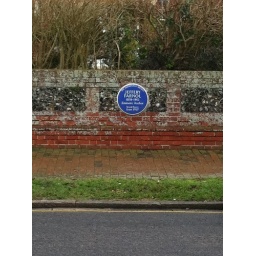
Opposite the place where I park my car to go to swimming lessons in Eastbourne